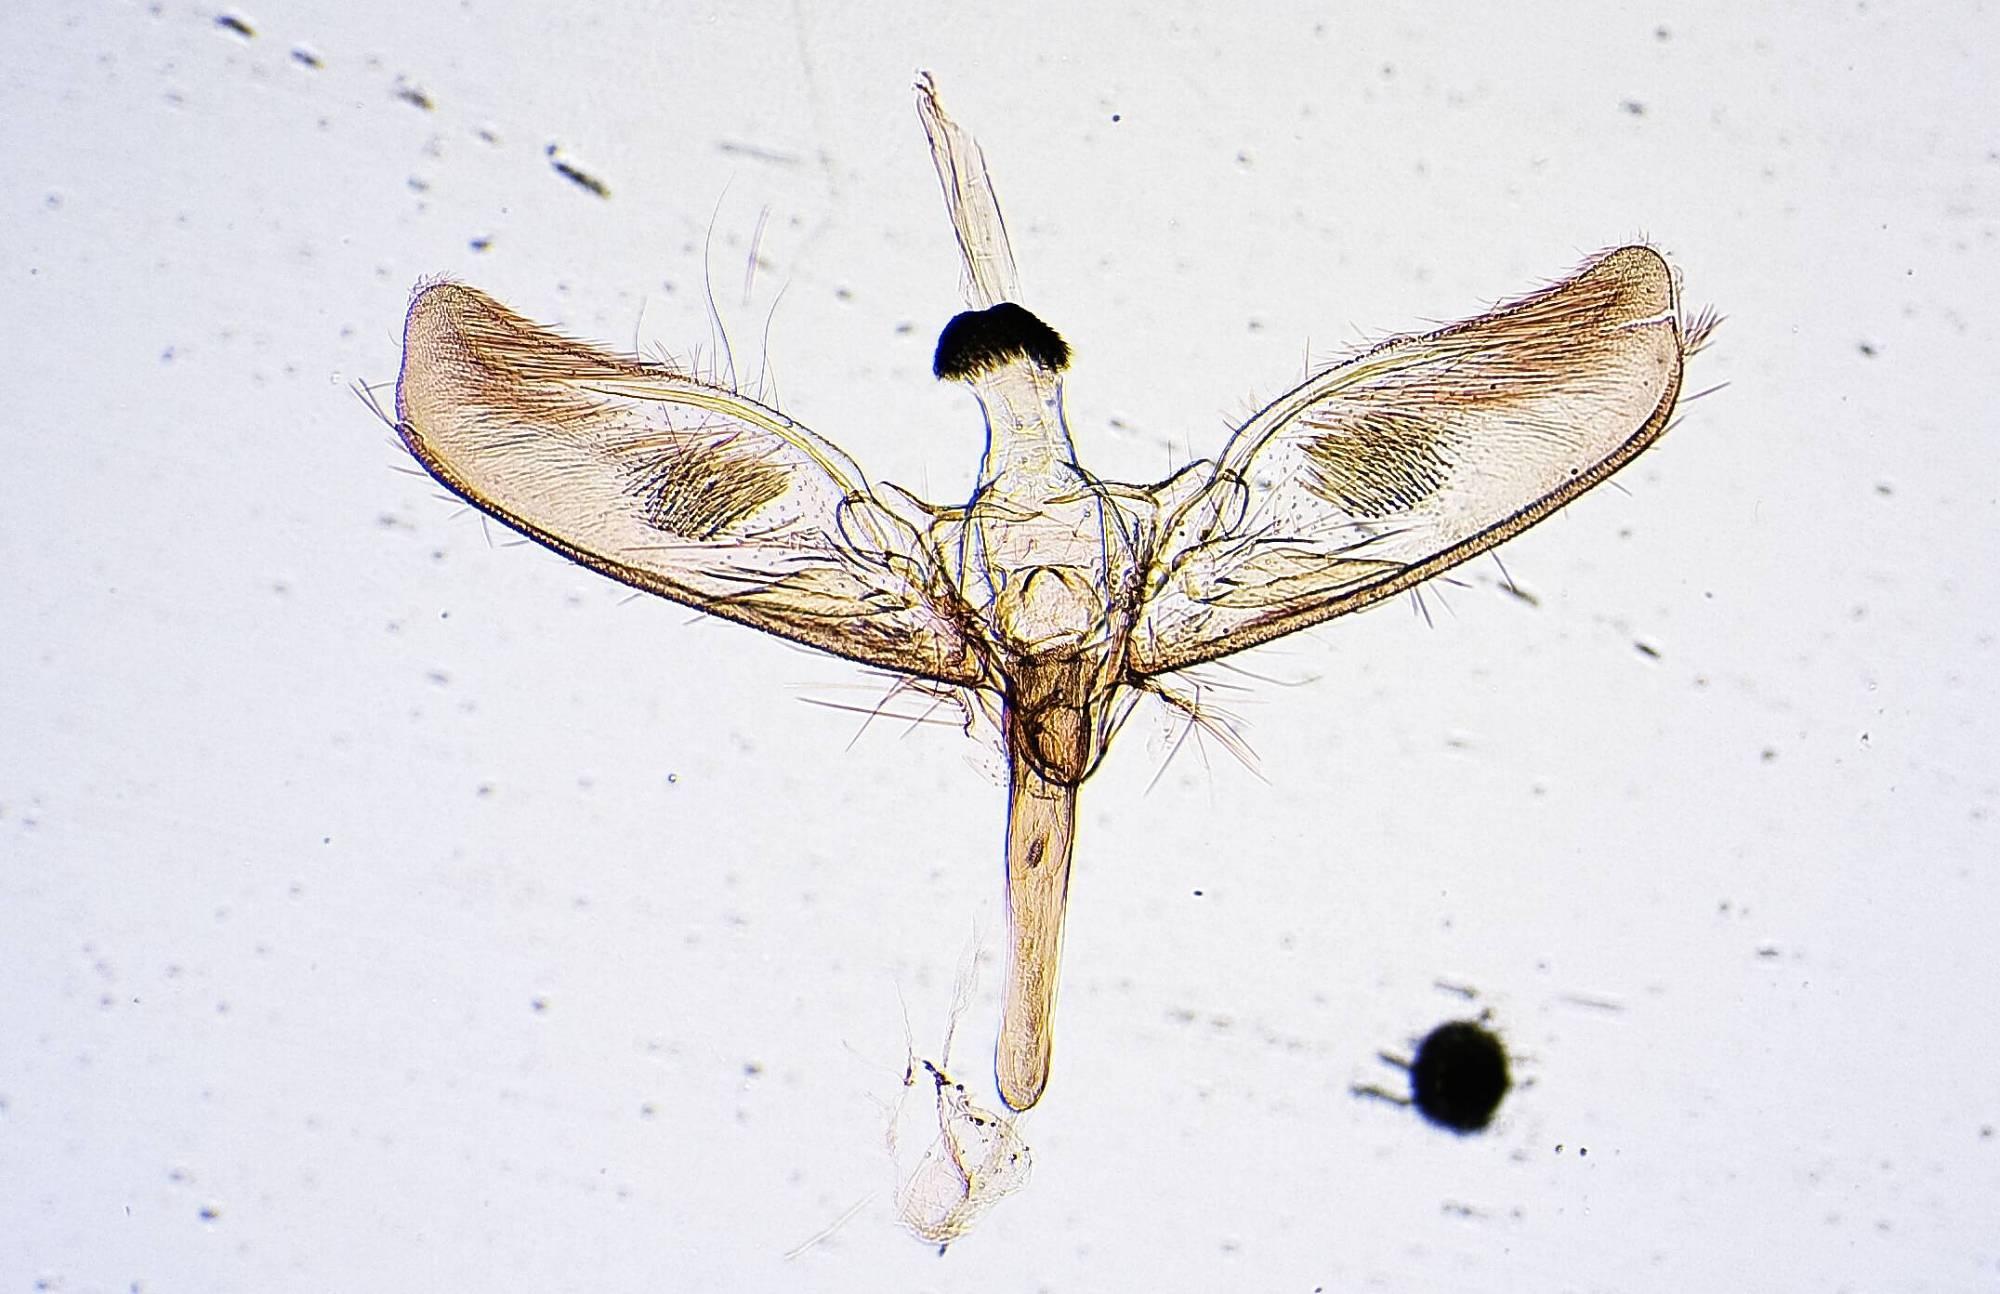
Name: Nacoleia veritalis
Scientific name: Nacoleia veritalis Dyar
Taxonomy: Animalia, Arthropoda, Insecta, Lepidoptera, Pyralidae
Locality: Porto Bello; Pan.; Rio Trinidad; Pan., Colon, Panama
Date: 17 Apr 1912 to 24 Apr 1912